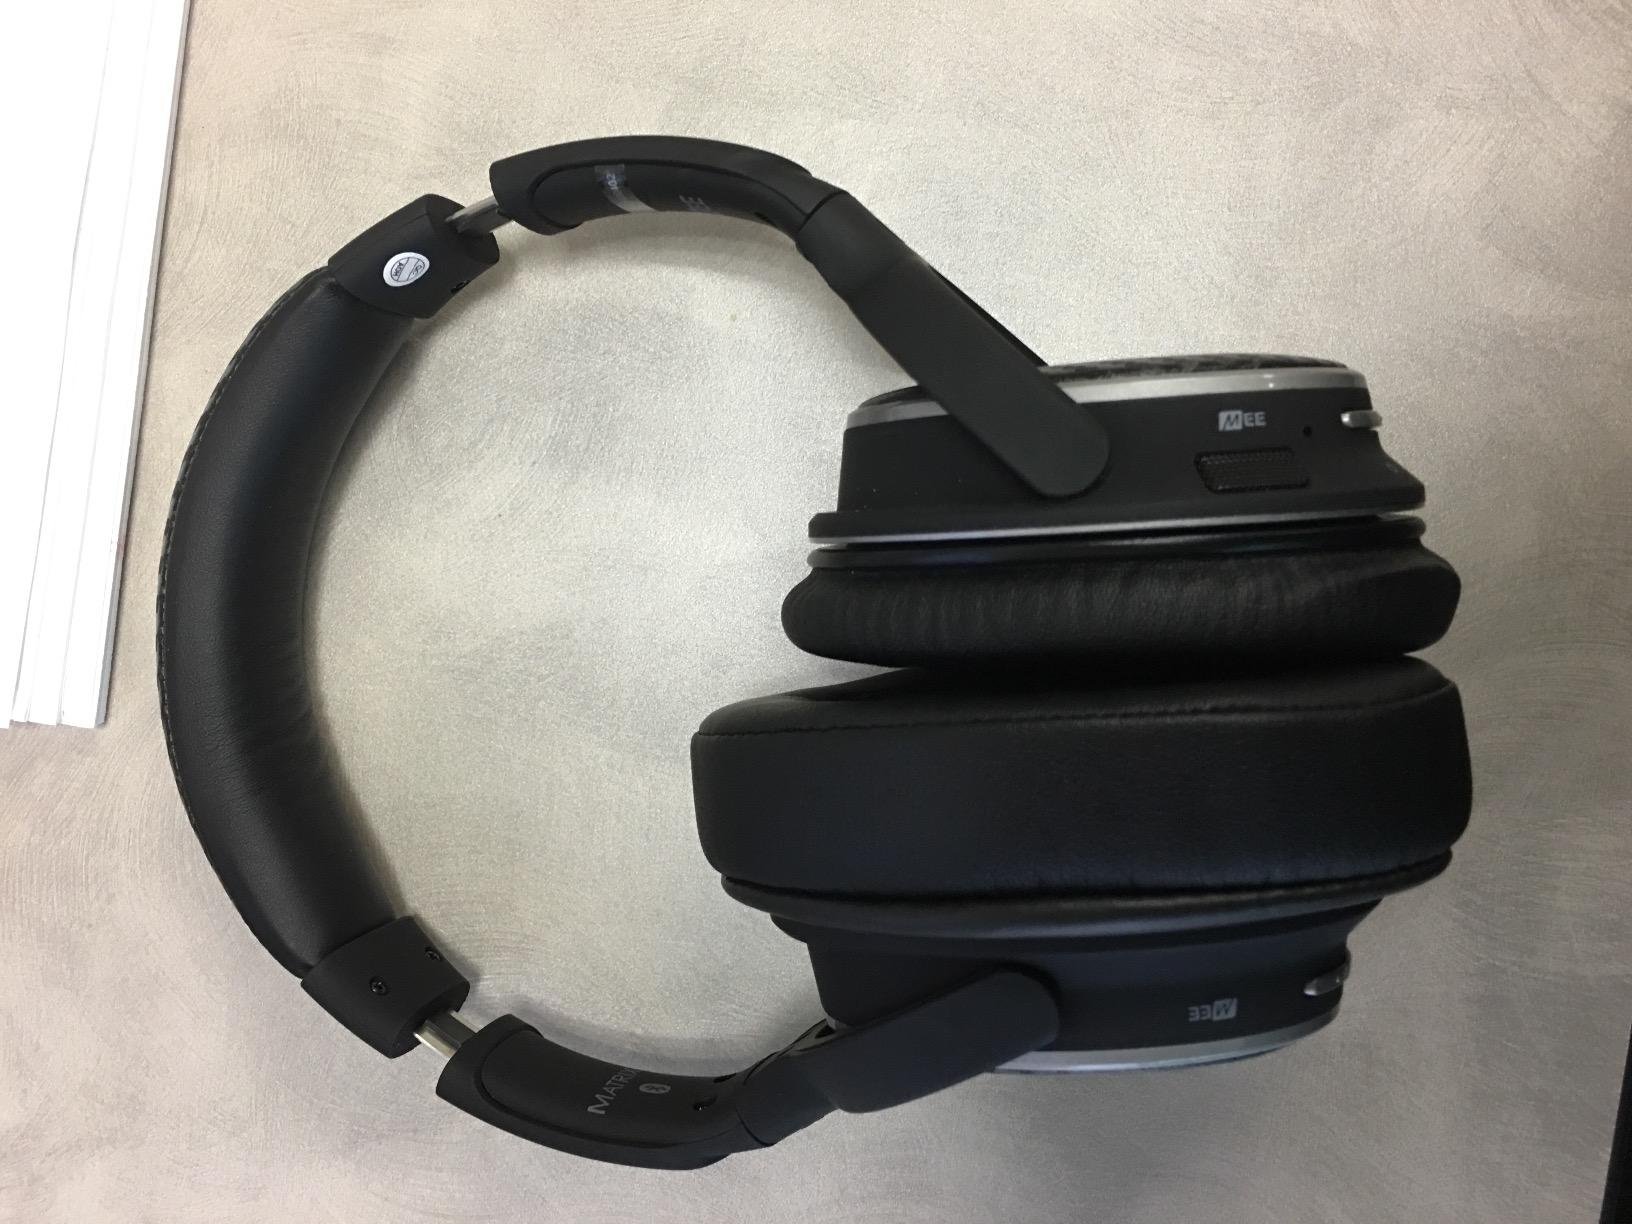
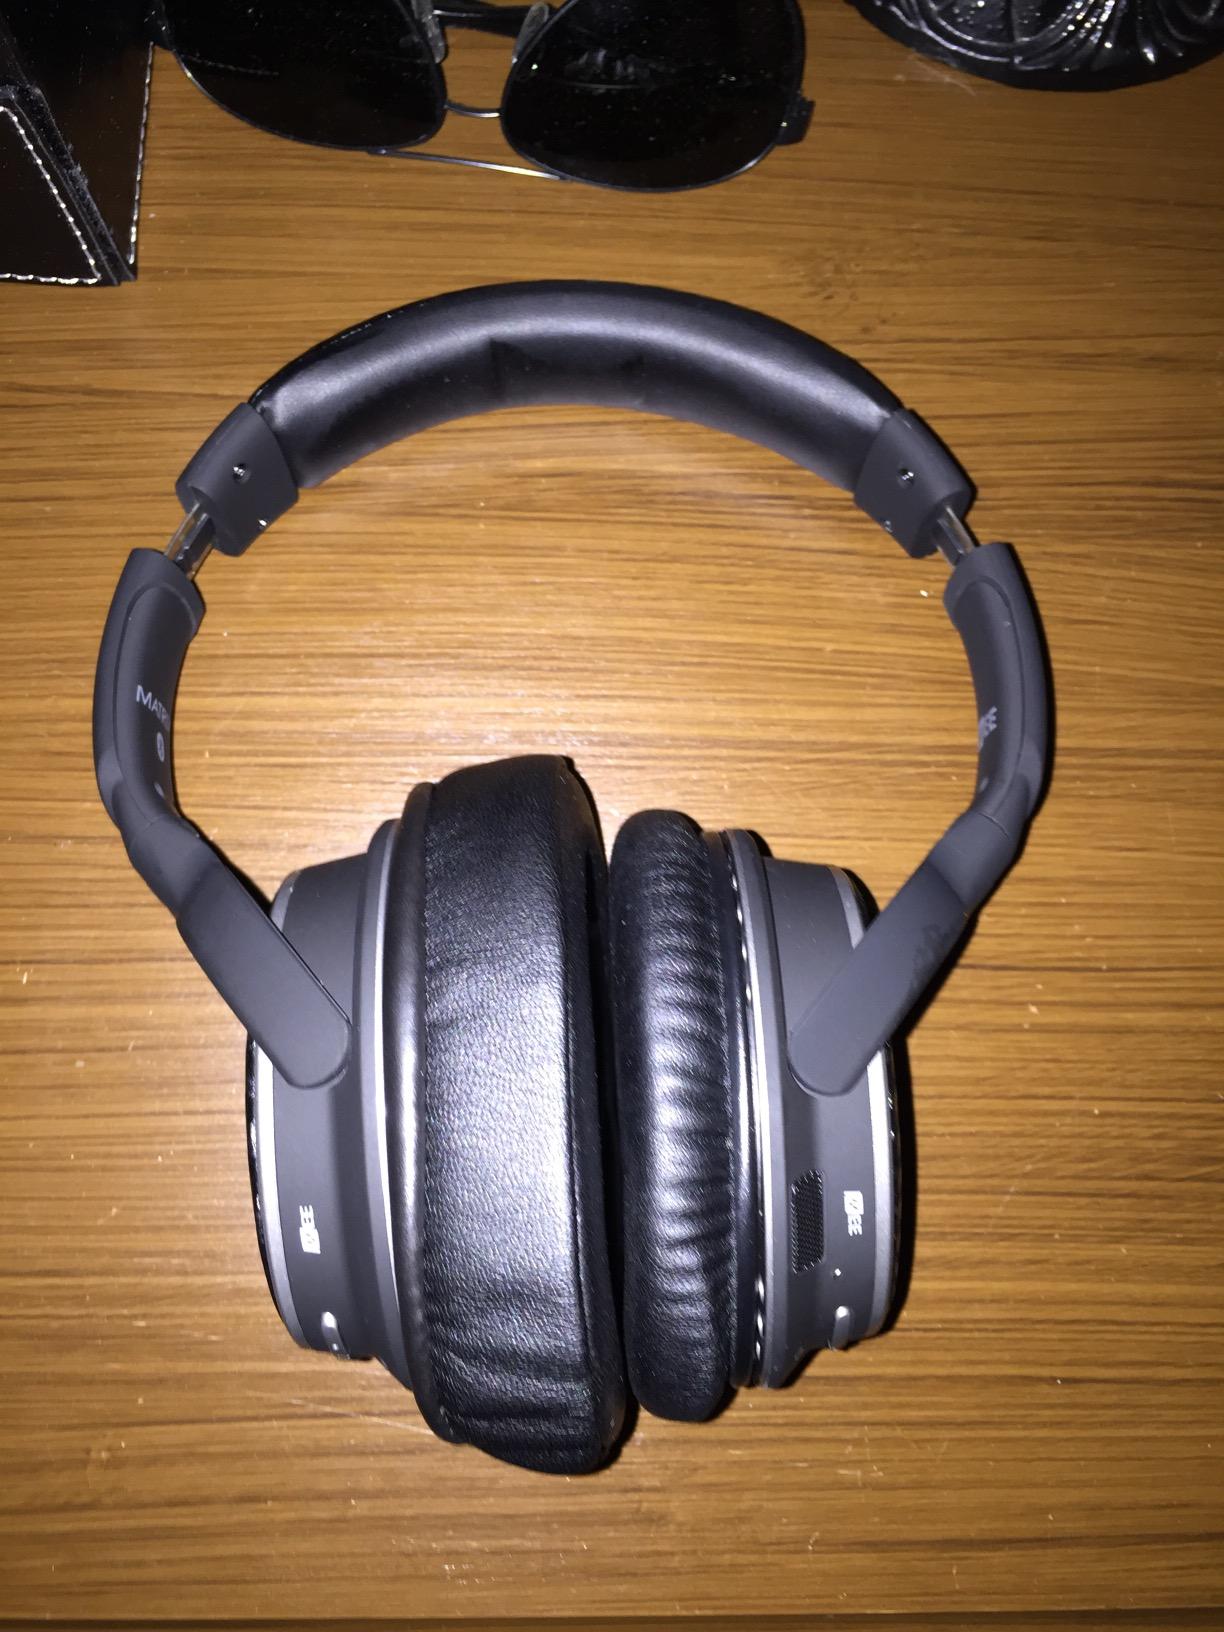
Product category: headphones
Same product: yes